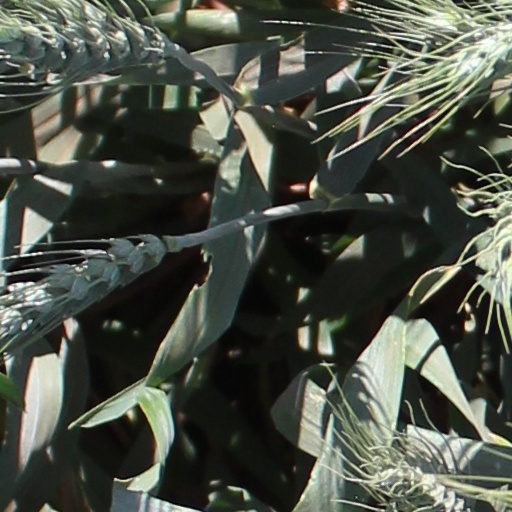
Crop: wheat